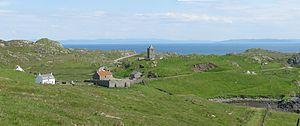
Rodel est un village écossais sur la côte sud-est de Harris, la région méridionale de Lewis et Harris, une île des Hébrides extérieures. C'était autrefois la capitale historique et le principal port de Harris avant que Tarbert le devienne.